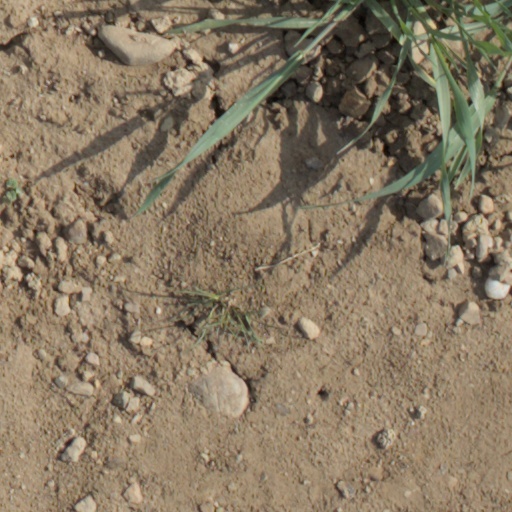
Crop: wheat